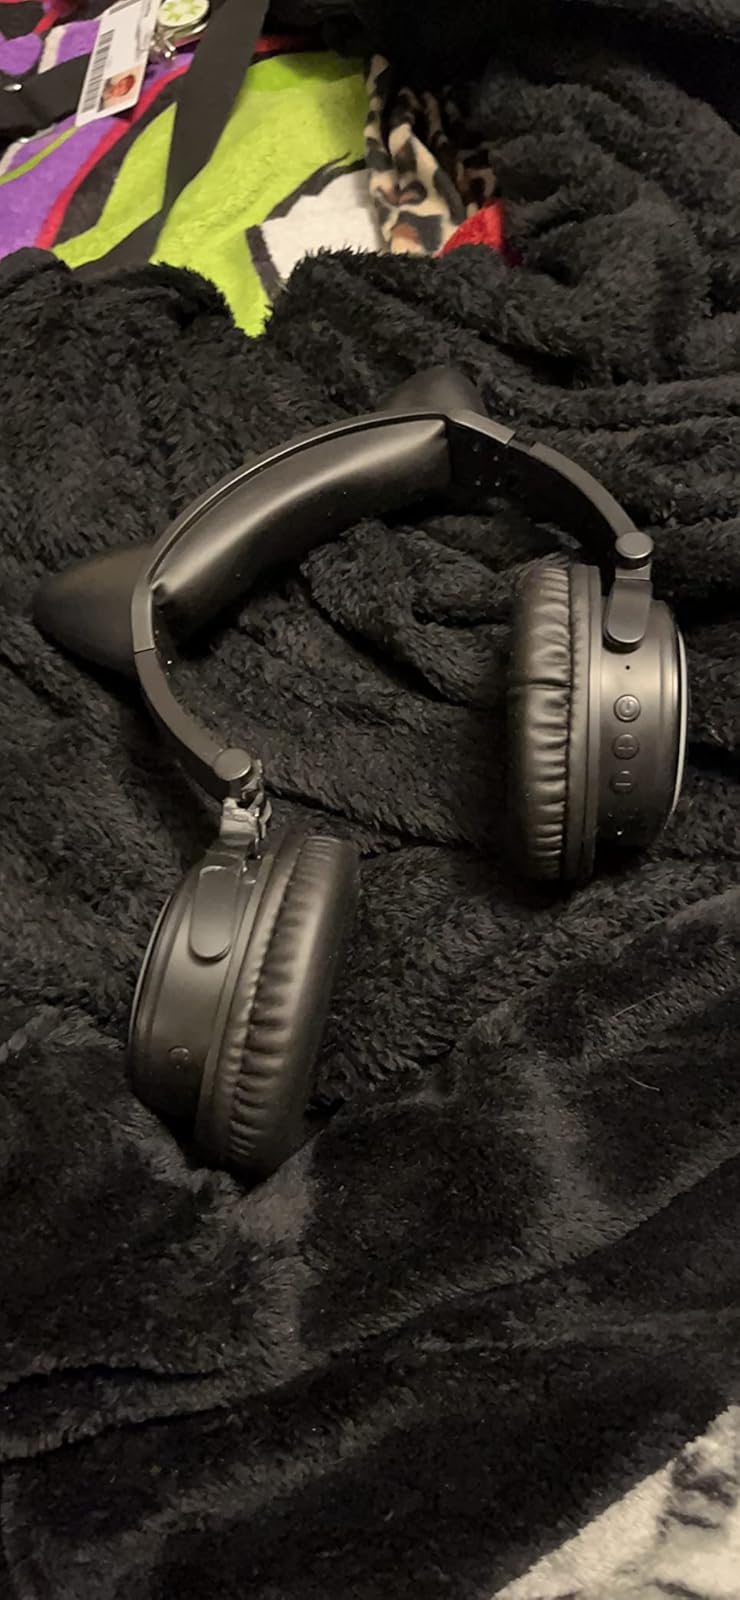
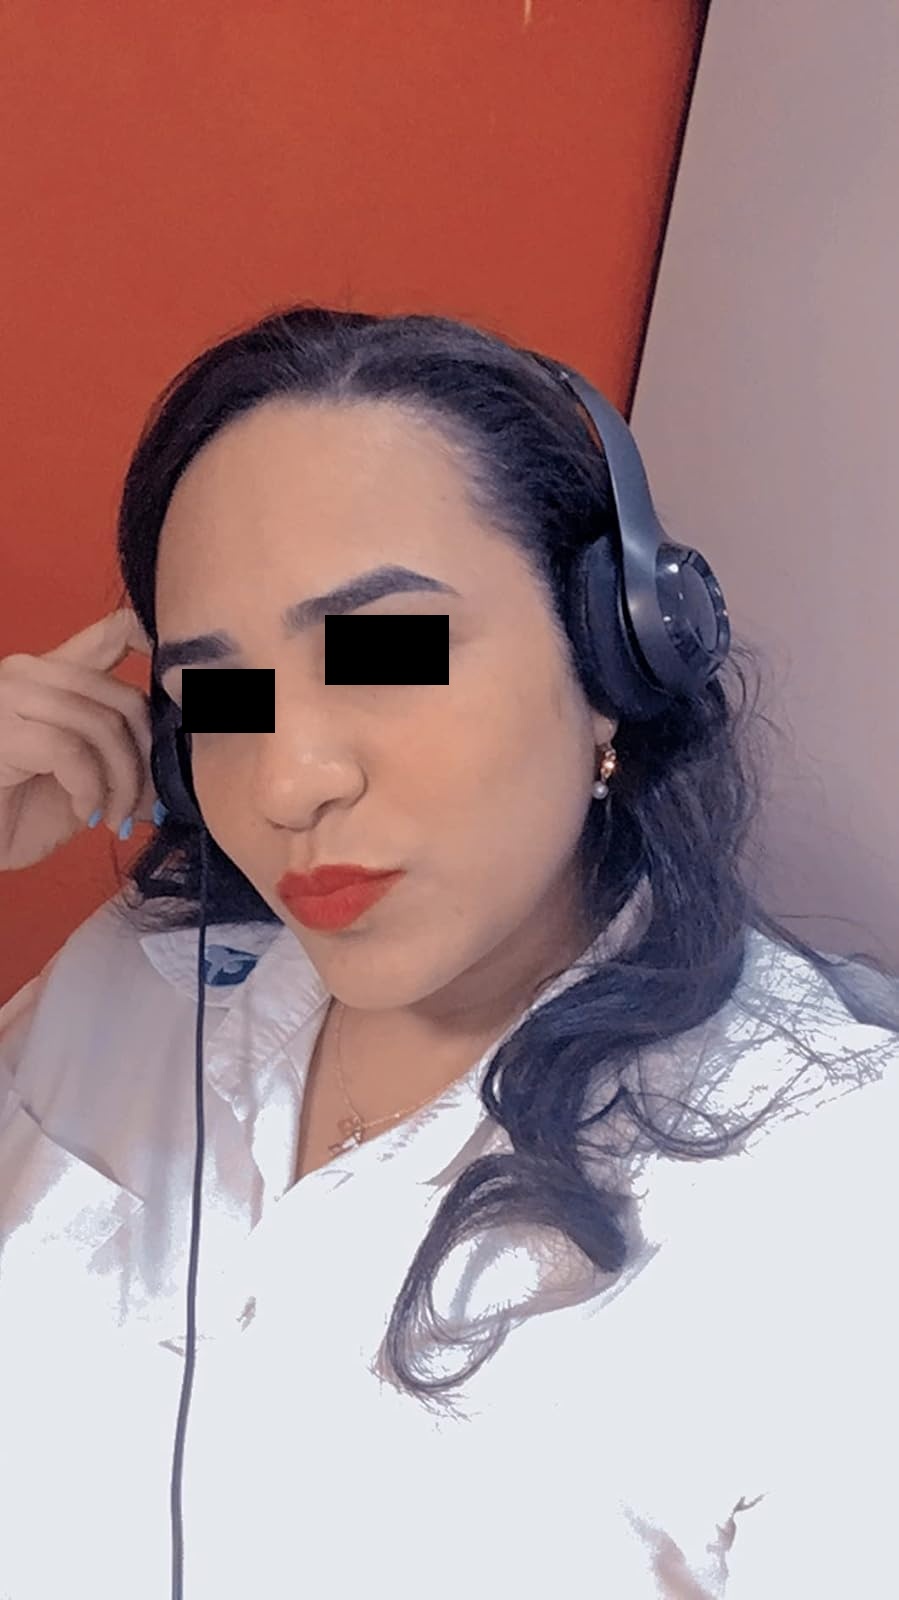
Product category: headphones
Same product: no